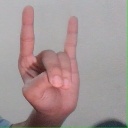
अक्षर: श